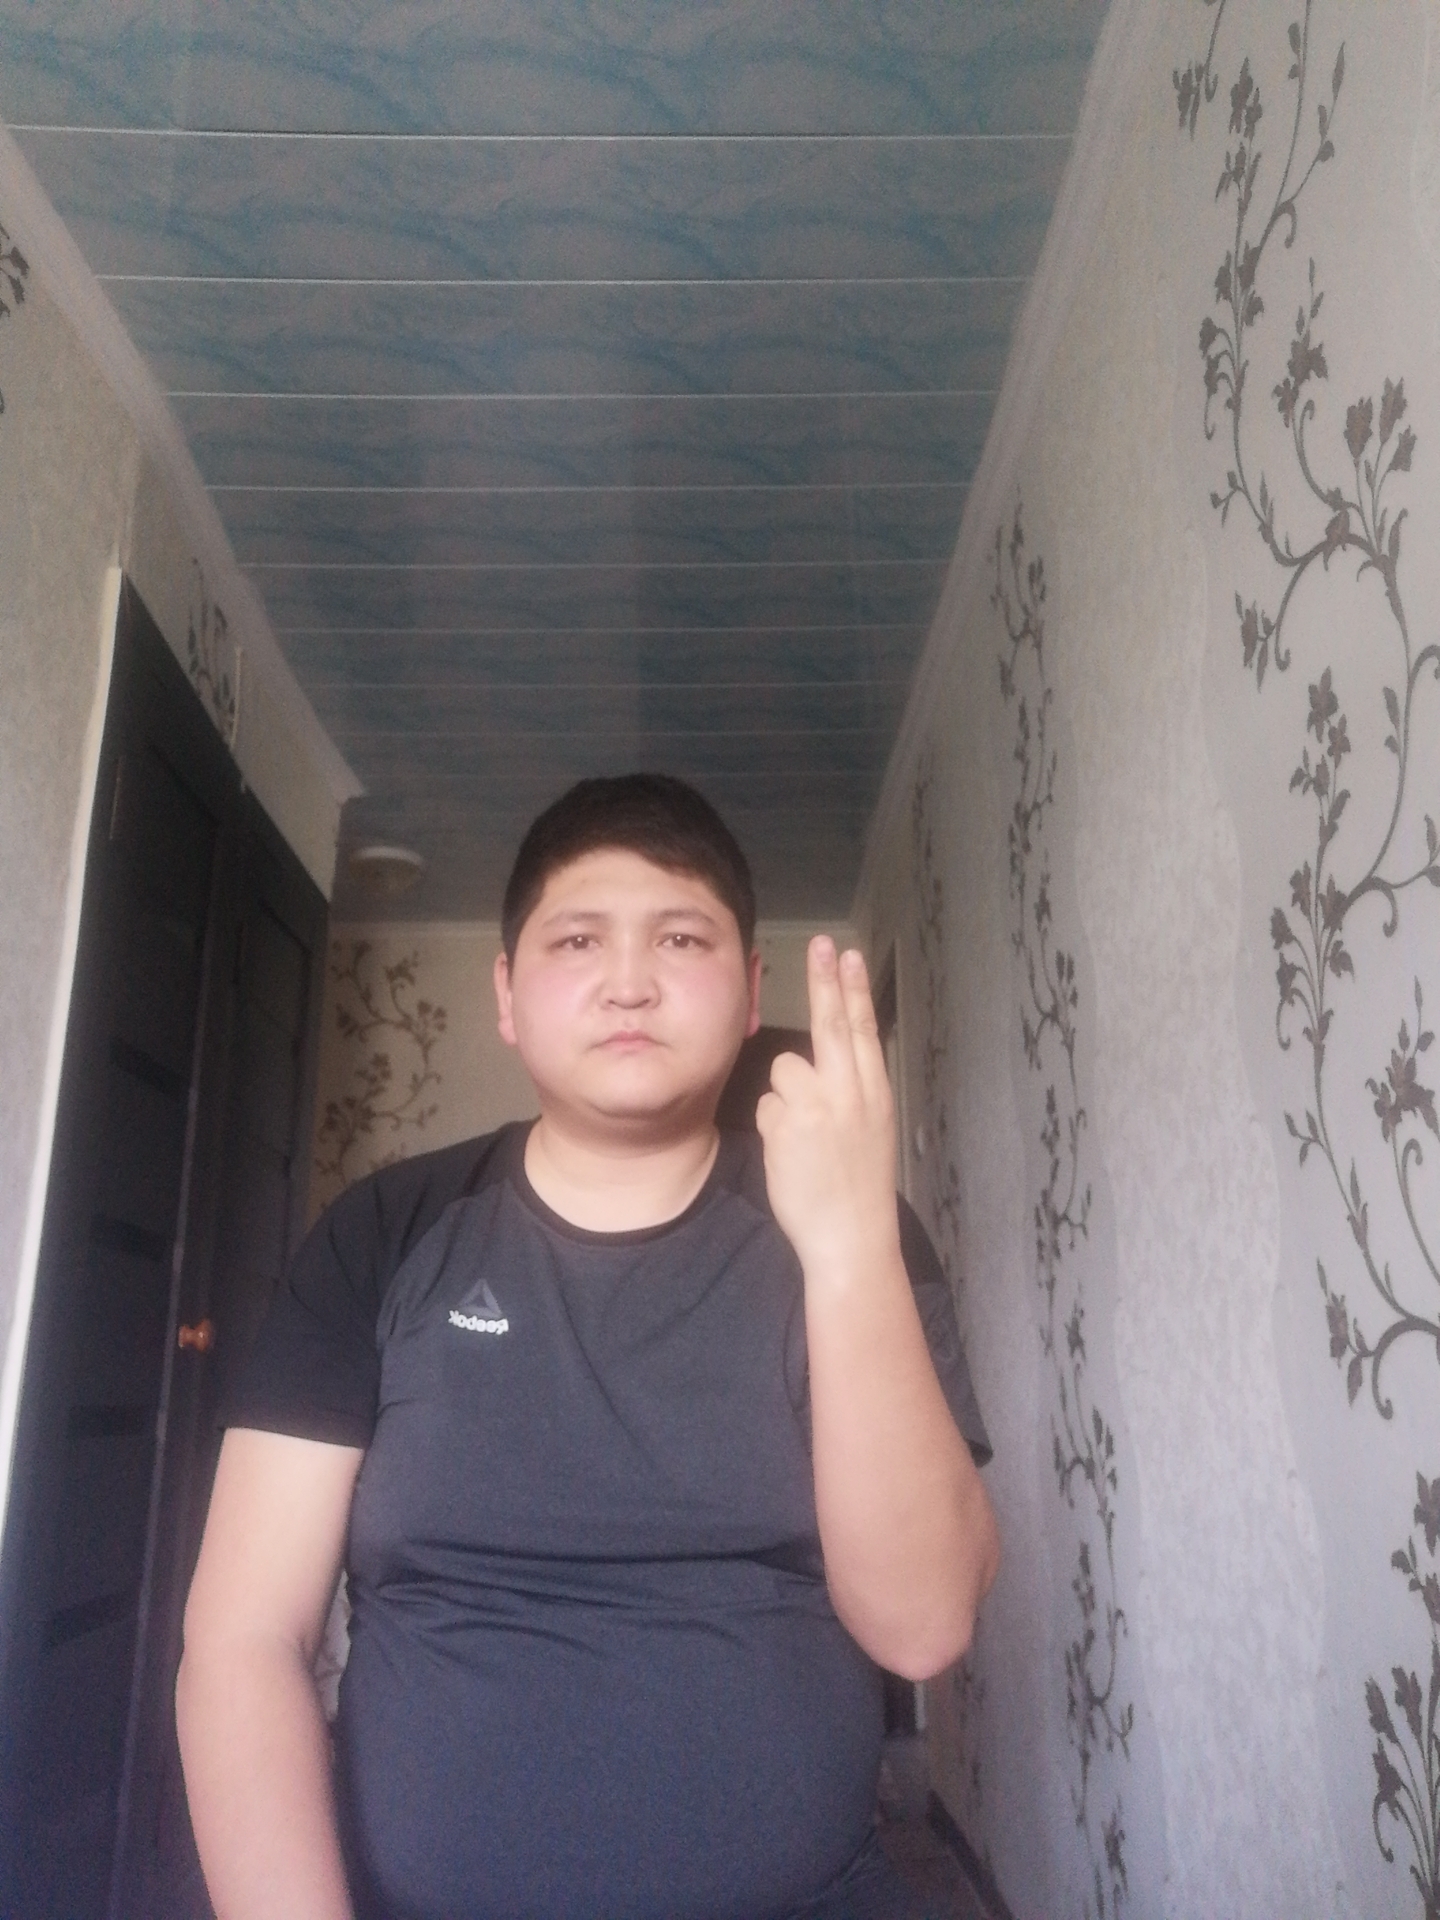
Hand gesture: two_up_inverted